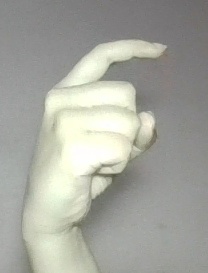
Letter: ra